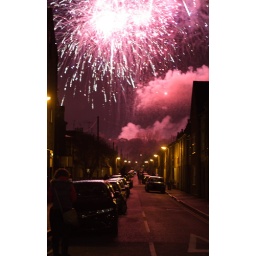
pink sky in cowley